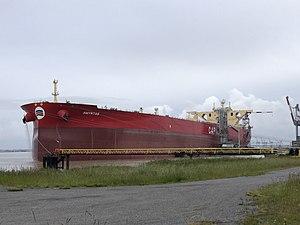
Le Grand port maritime de Nantes-Saint-Nazaire est un grand port maritime, établissement public de l'État français, dont la tutelle de l'État est exercée par la Direction générale des infrastructures, des transports et de la mer du ministère de l'écologie, du développement durable et de l'énergie. Il a pour vocation de gérer l'activité maritime et portuaire de l'estuaire de la Loire et de mettre en œuvre les politiques publiques d'aménagement.
VLCC est l'acronyme de Very Large Crude Carrier, soit en anglais « très grand pétrolier transporteur de brut ». Il s'agit d'une classe de pétroliers géants dont le port en lourd est compris entre 150 000 tonnes et 320 000 tonnes. Ces navires ne peuvent passer ni par le canal de Suez, ni par celui de Panama et doivent passer par les grands caps.
Un pétrolier est un navire-citerne servant à transporter le pétrole ainsi que ses dérivés. Pour le transport d'autres liquides, les navires ont d'autres appellations : les méthaniers qui transportent le gaz naturel, les butaniers qui transportent le butane, les chimiquiers pour le transport de produits chimiques. On les nomme également tankers, ou supertankers pour les plus grands.